Olympia Brewery

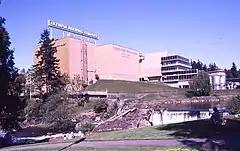
The new Olympia Brewery building in 1989.

Once the manufacturing site for Olympia Beer, the classic Mission Revival structure, designed by prominent local architect Joseph Wohleb, replaced the initial wooden plant constructed in 1896.